Cortaillod

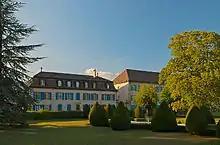
The Fabrique-Neuve de Cortaillod opened in 1752

During the 15th to 19th centuries, there were repeated disputes between Cortaillod and the municipal community of Boudry. The disputes were over the division of the common pastures and forests and a special tax (Eminem de la porte), which had to be paid by the residents of Cortaillod but only benefited Boudry. This tax was abolished in 1813.